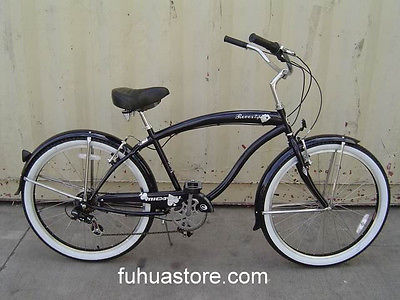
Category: bicycle